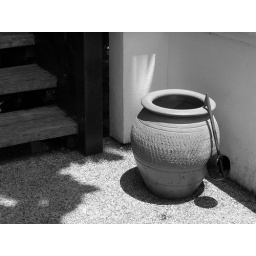
The water in this big ceramic pot is for washing your feet before getting into your chalet.